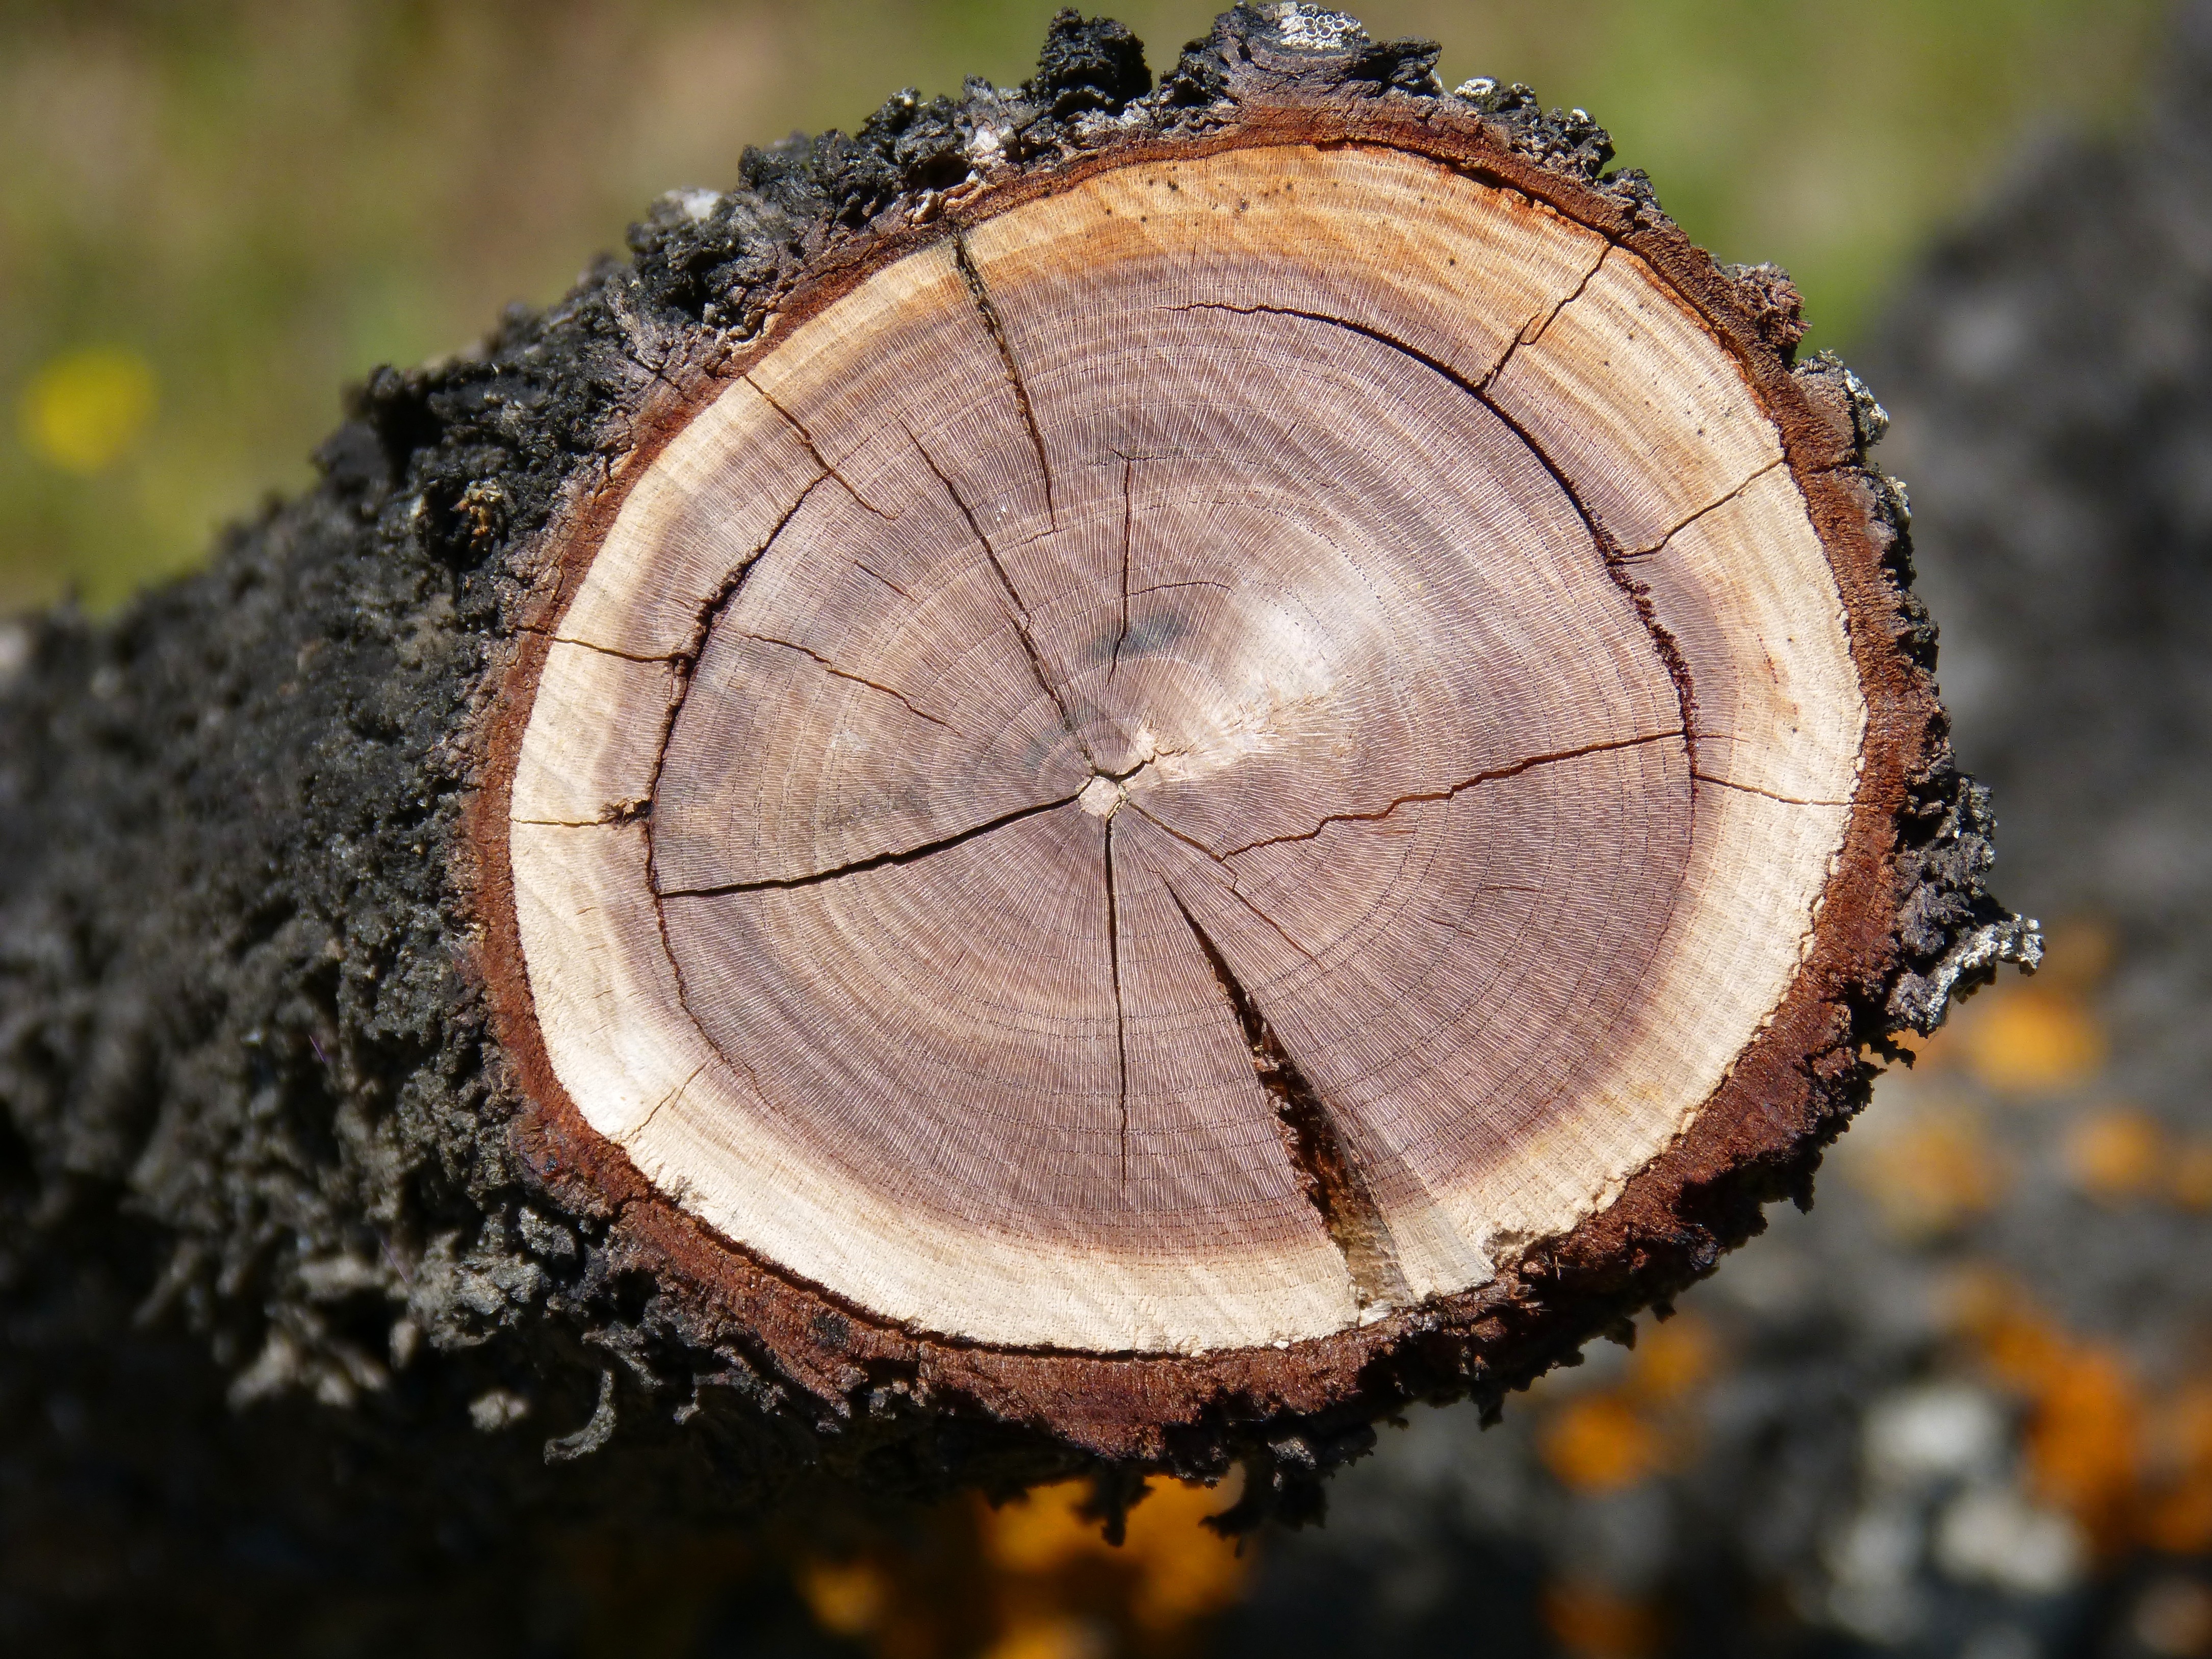
tree, nature, branch, plant, wood, photography, leaf, trunk, produce, autumn, soil, close up, coconut, age, tree stump, rings, section, cross section, macro photography, almond tree, man made object, woody plant